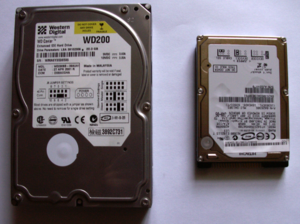
Un disque dur est une mémoire de masse à disque tournant magnétique utilisée principalement dans les ordinateurs, mais également dans des baladeurs numériques, des caméscopes, des lecteurs/enregistreurs de DVD de salon, des consoles de jeux vidéo, etc.